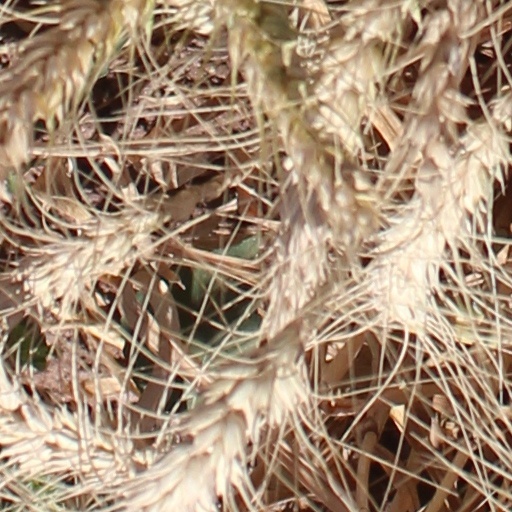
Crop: wheat